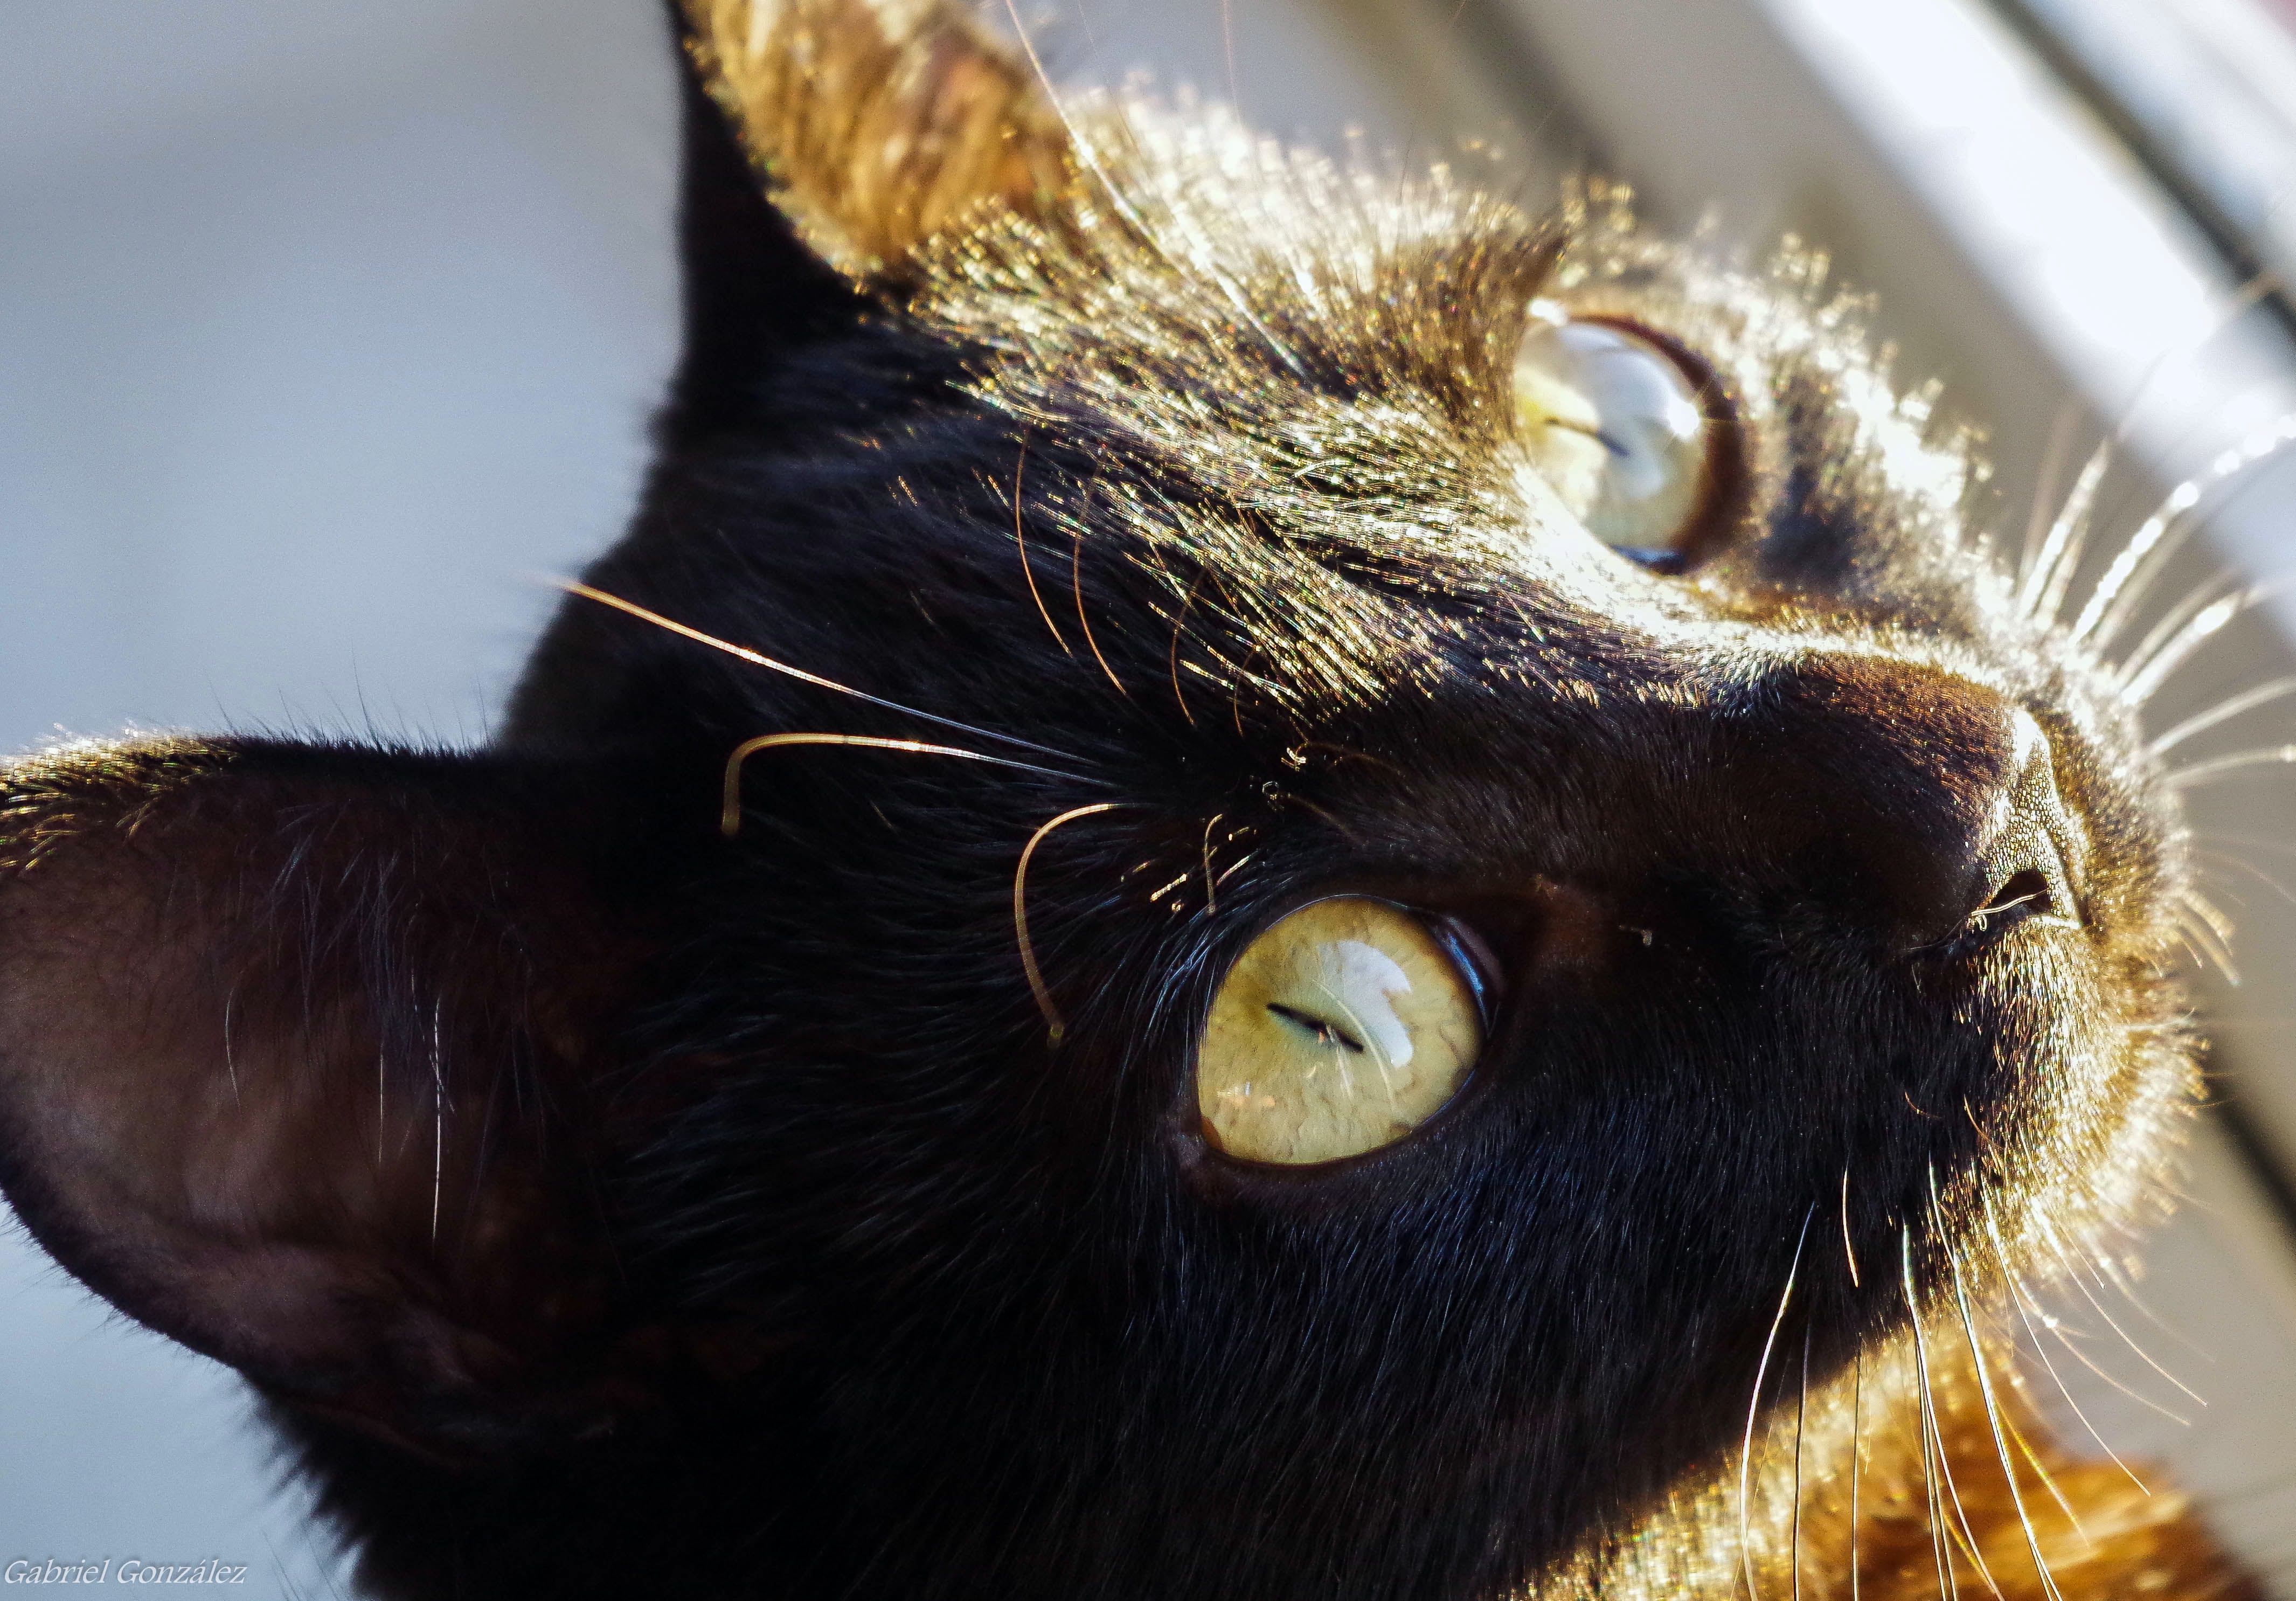
photography, cat, insect, mammal, fauna, invertebrate, close up, cats, nose, whiskers, eye, head, organ, gatos, gphoto, macro photography, cat like mammal